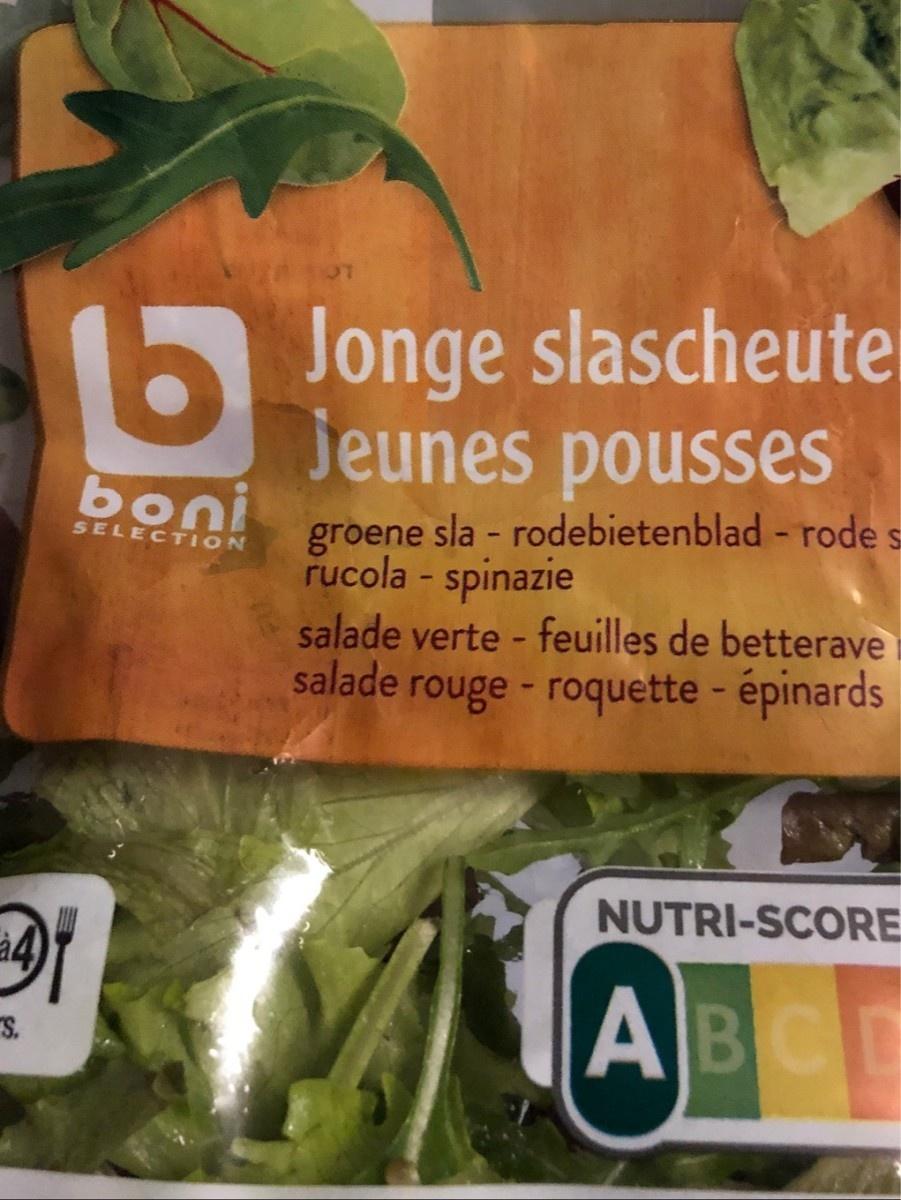
Nutri-Score label: nutriscore-a